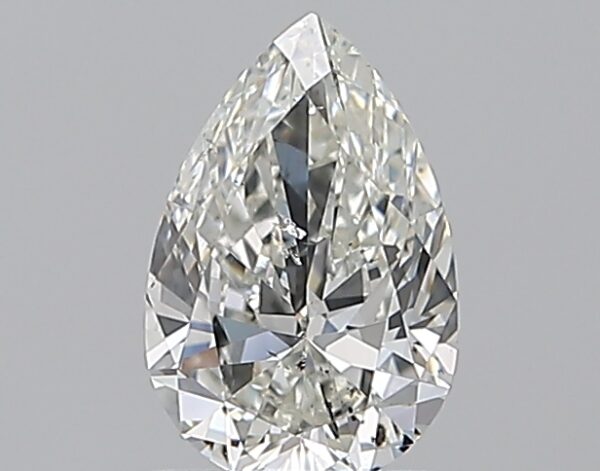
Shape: pear
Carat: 0.7
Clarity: SI2
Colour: I
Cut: EX
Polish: EX
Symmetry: VG
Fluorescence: F
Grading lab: GIA
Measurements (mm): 7.54 x 4.96 x 2.97